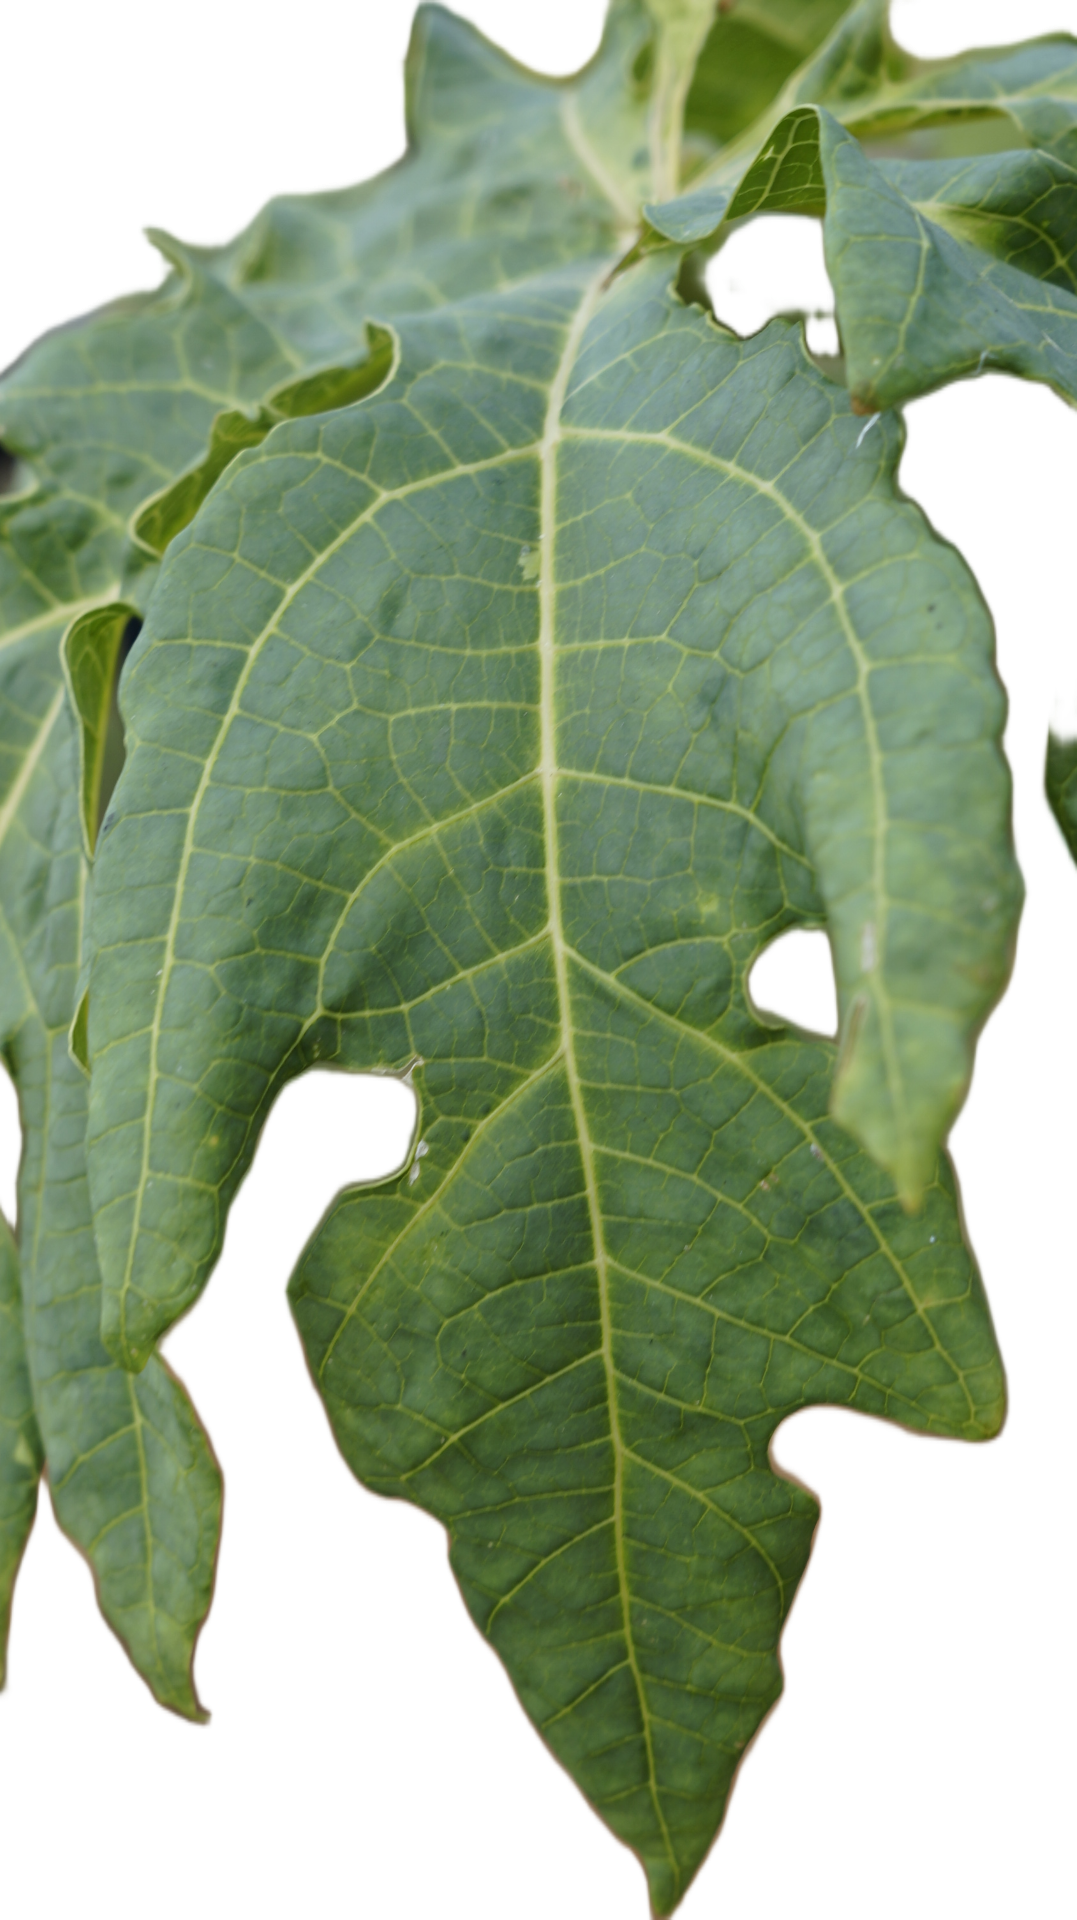
Crop: Papaya
Label: Curled_Yellow_Spot